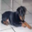
Label: dog